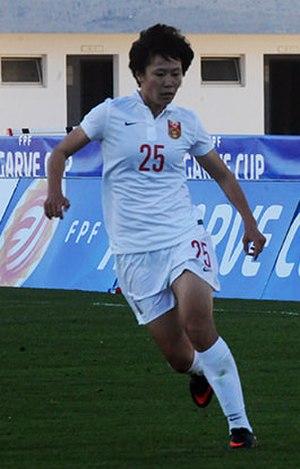
Zhang Rui, née le 17 janvier 1989 à Yantai, est une footballeuse chinoise qui joue au poste de milieu de terrain pour l'équipe de Chine depuis 2009.